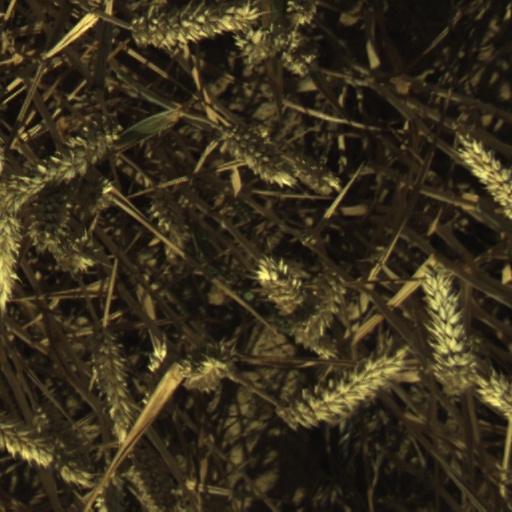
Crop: wheat